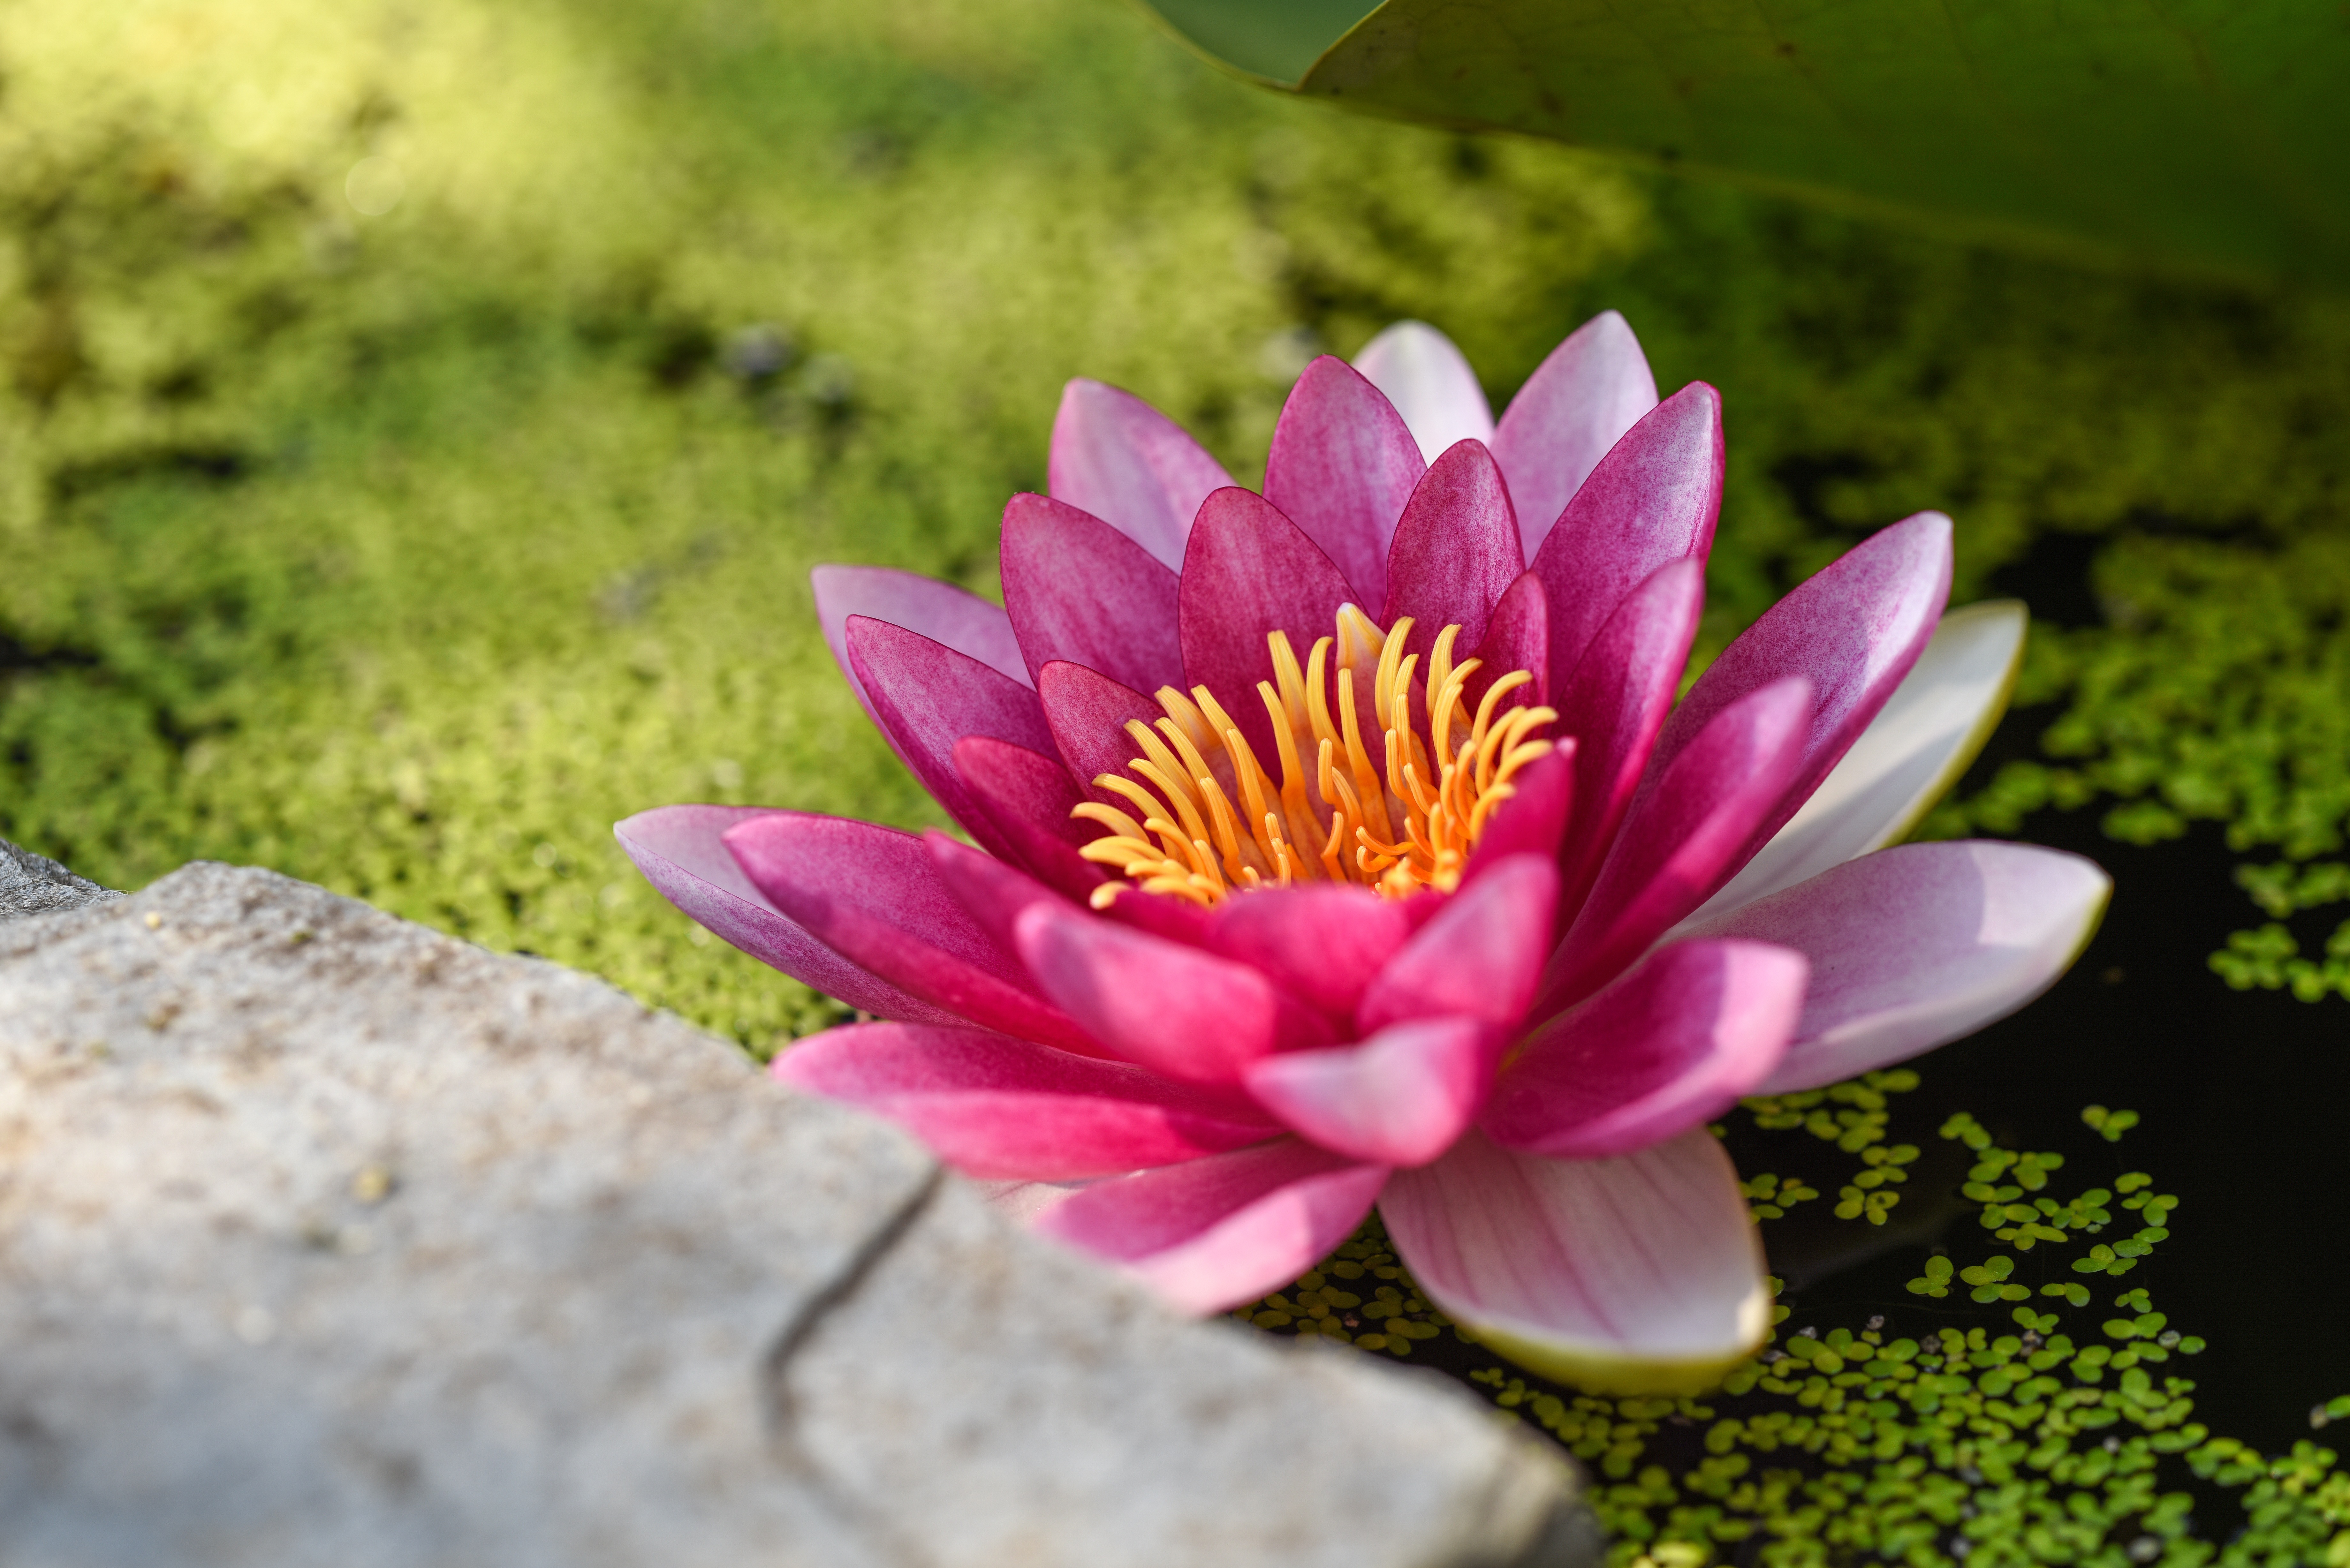
nature, blossom, plant, leaf, flower, petal, bloom, summer, floral, pollen, spring, color, botany, blooming, garden, pink, close, aquatic plant, flora, botanical, water lily, wildflower, close up, petals, lotus, macro photography, flowering plant, daisy family, land plant